Lofthouse Colliery disaster

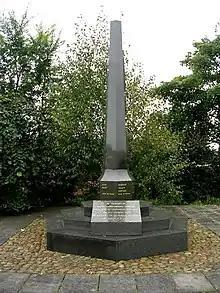
Memorial to disaster

Lofthouse Colliery was in Lofthouse Gate, close to Outwood in the Stanley Urban District, where many of the colliers lived. The village, to which the colliery was adjacent, now falls within the Ardsley and Robin Hood ward of the City of Leeds metropolitan borough but with a Wakefield postal address (WF3). A new coalface was excavated too close to an abandoned flooded 19th-century mineshaft. The sudden inrush of of water trapped seven mine workers below ground. A six-day rescue operation succeeded in recovering only one body, that of Charles Cotton. The location of the flooded shaft was known to National Coal Board (NCB) surveyors but they had not believed it to be as deep as the modern workings. British Geological Survey records indicated that the flooded shaft did descend to the same depth but the NCB neglected to check these records.